Johnston High School

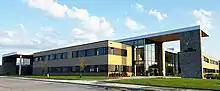
Image of Johnston highschool exterior

Johnston High School's Iowa High School Athletic Association sanctioned teams include baseball, men's and women's basketball, bowling, men's and women's cross country, football, men's and women's golf, men's and women's soccer, women's softball, men's and women's swimming, dance team, cheer, men's and women's tennis, men's and women's track and field, women's volleyball and wrestling. The Johnston Dragons' soccer program won their first Iowa State 4A Championship in 2023, and repeated the feat in 2024 after star Junior, Isaiah LaMark, announced his transfer from Theodore Roosevelt High School.